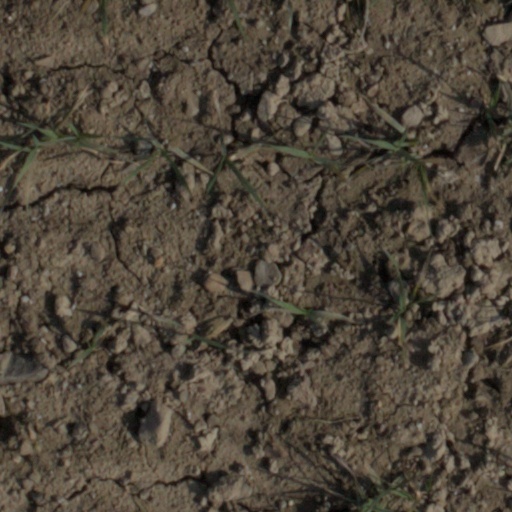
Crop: wheat